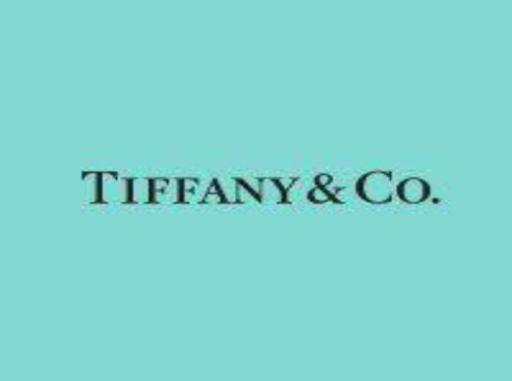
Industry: Clothes